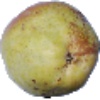
Label: pear_williams